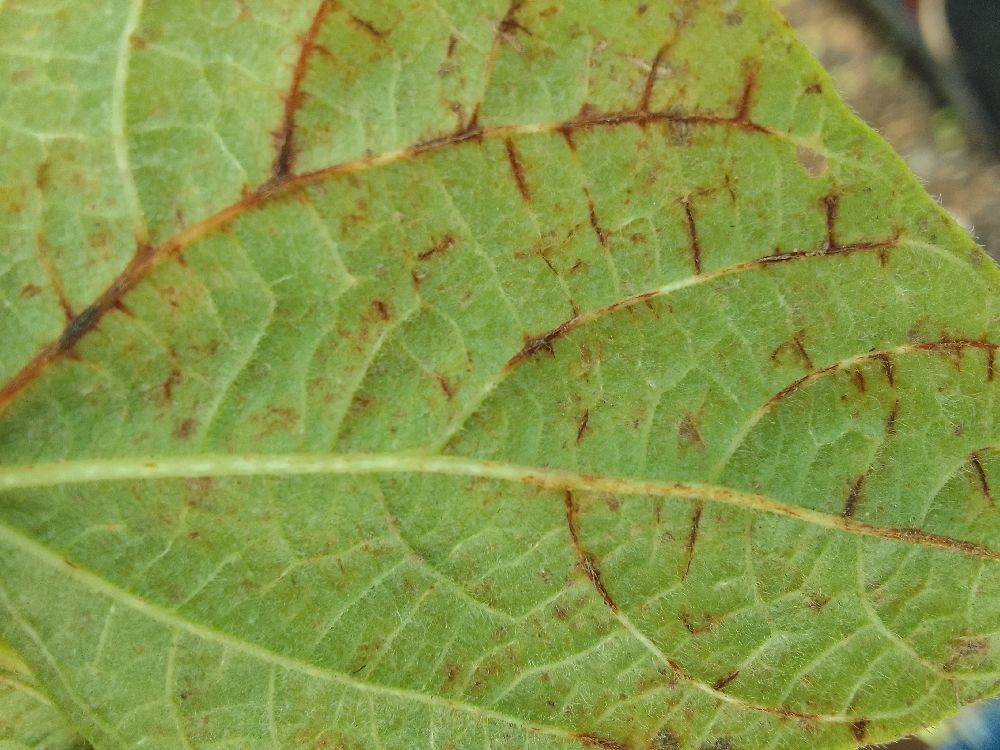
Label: anthracnose